Symbolism (movement)

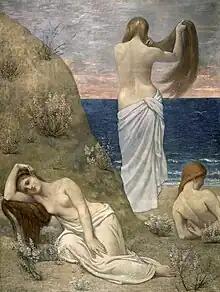
Pierre Puvis de Chavannes, "Jeunes Filles au Bord de la Mer" ("Young Girls on the Edge of the Sea"), 1879, Musée d'Orsay, Paris

The symbolist style has frequently been confused with the Decadent movement, the name derived from French literary critics in the 1880s, suggesting the writers were self indulgent and obsessed with taboo subjects. While a few writers embraced the term, most avoided it. Jean Moréas' manifesto was largely a response to this polemic. By the late 1880s, the terms "symbolism" and "decadence" were understood to be almost synonymous. Though the aesthetics of the styles can be considered similar in some ways, the two remain distinct. The symbolists were those artists who emphasized dreams and ideals; the Decadents cultivated "précieux", ornamented, or hermetic styles, and morbid subject matters. The subject of the decadence of the Roman Empire was a frequent source of literary images and appears in the works of many poets of the period, regardless of which name they chose for their style, as in Verlaine's ""Langueur"":